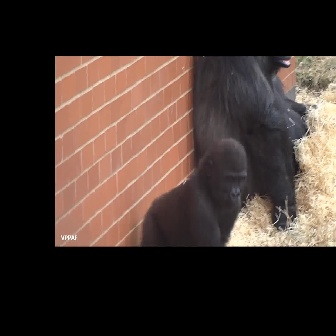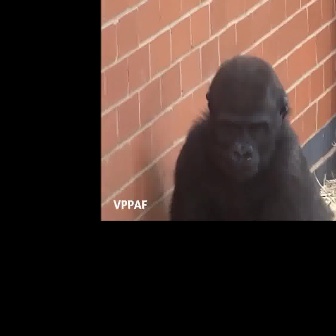
  Please identify the target specified by the bounding box [138,137,248,246] in the first image and locate it in the second image. Return the coordinates in [x_min,y_min,x_max,y_max] format.
Answer: [167,53,335,220]